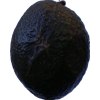
Label: black_avocado